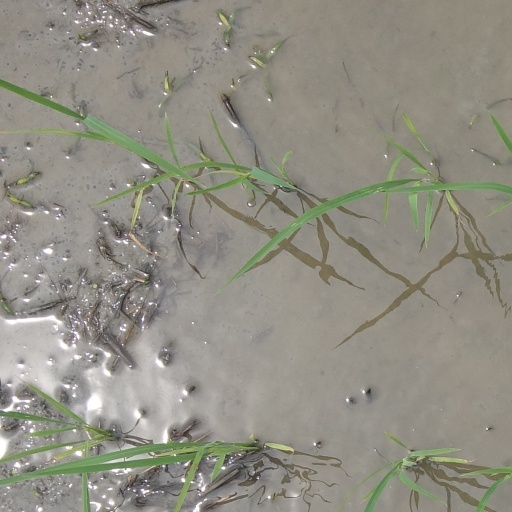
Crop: rice